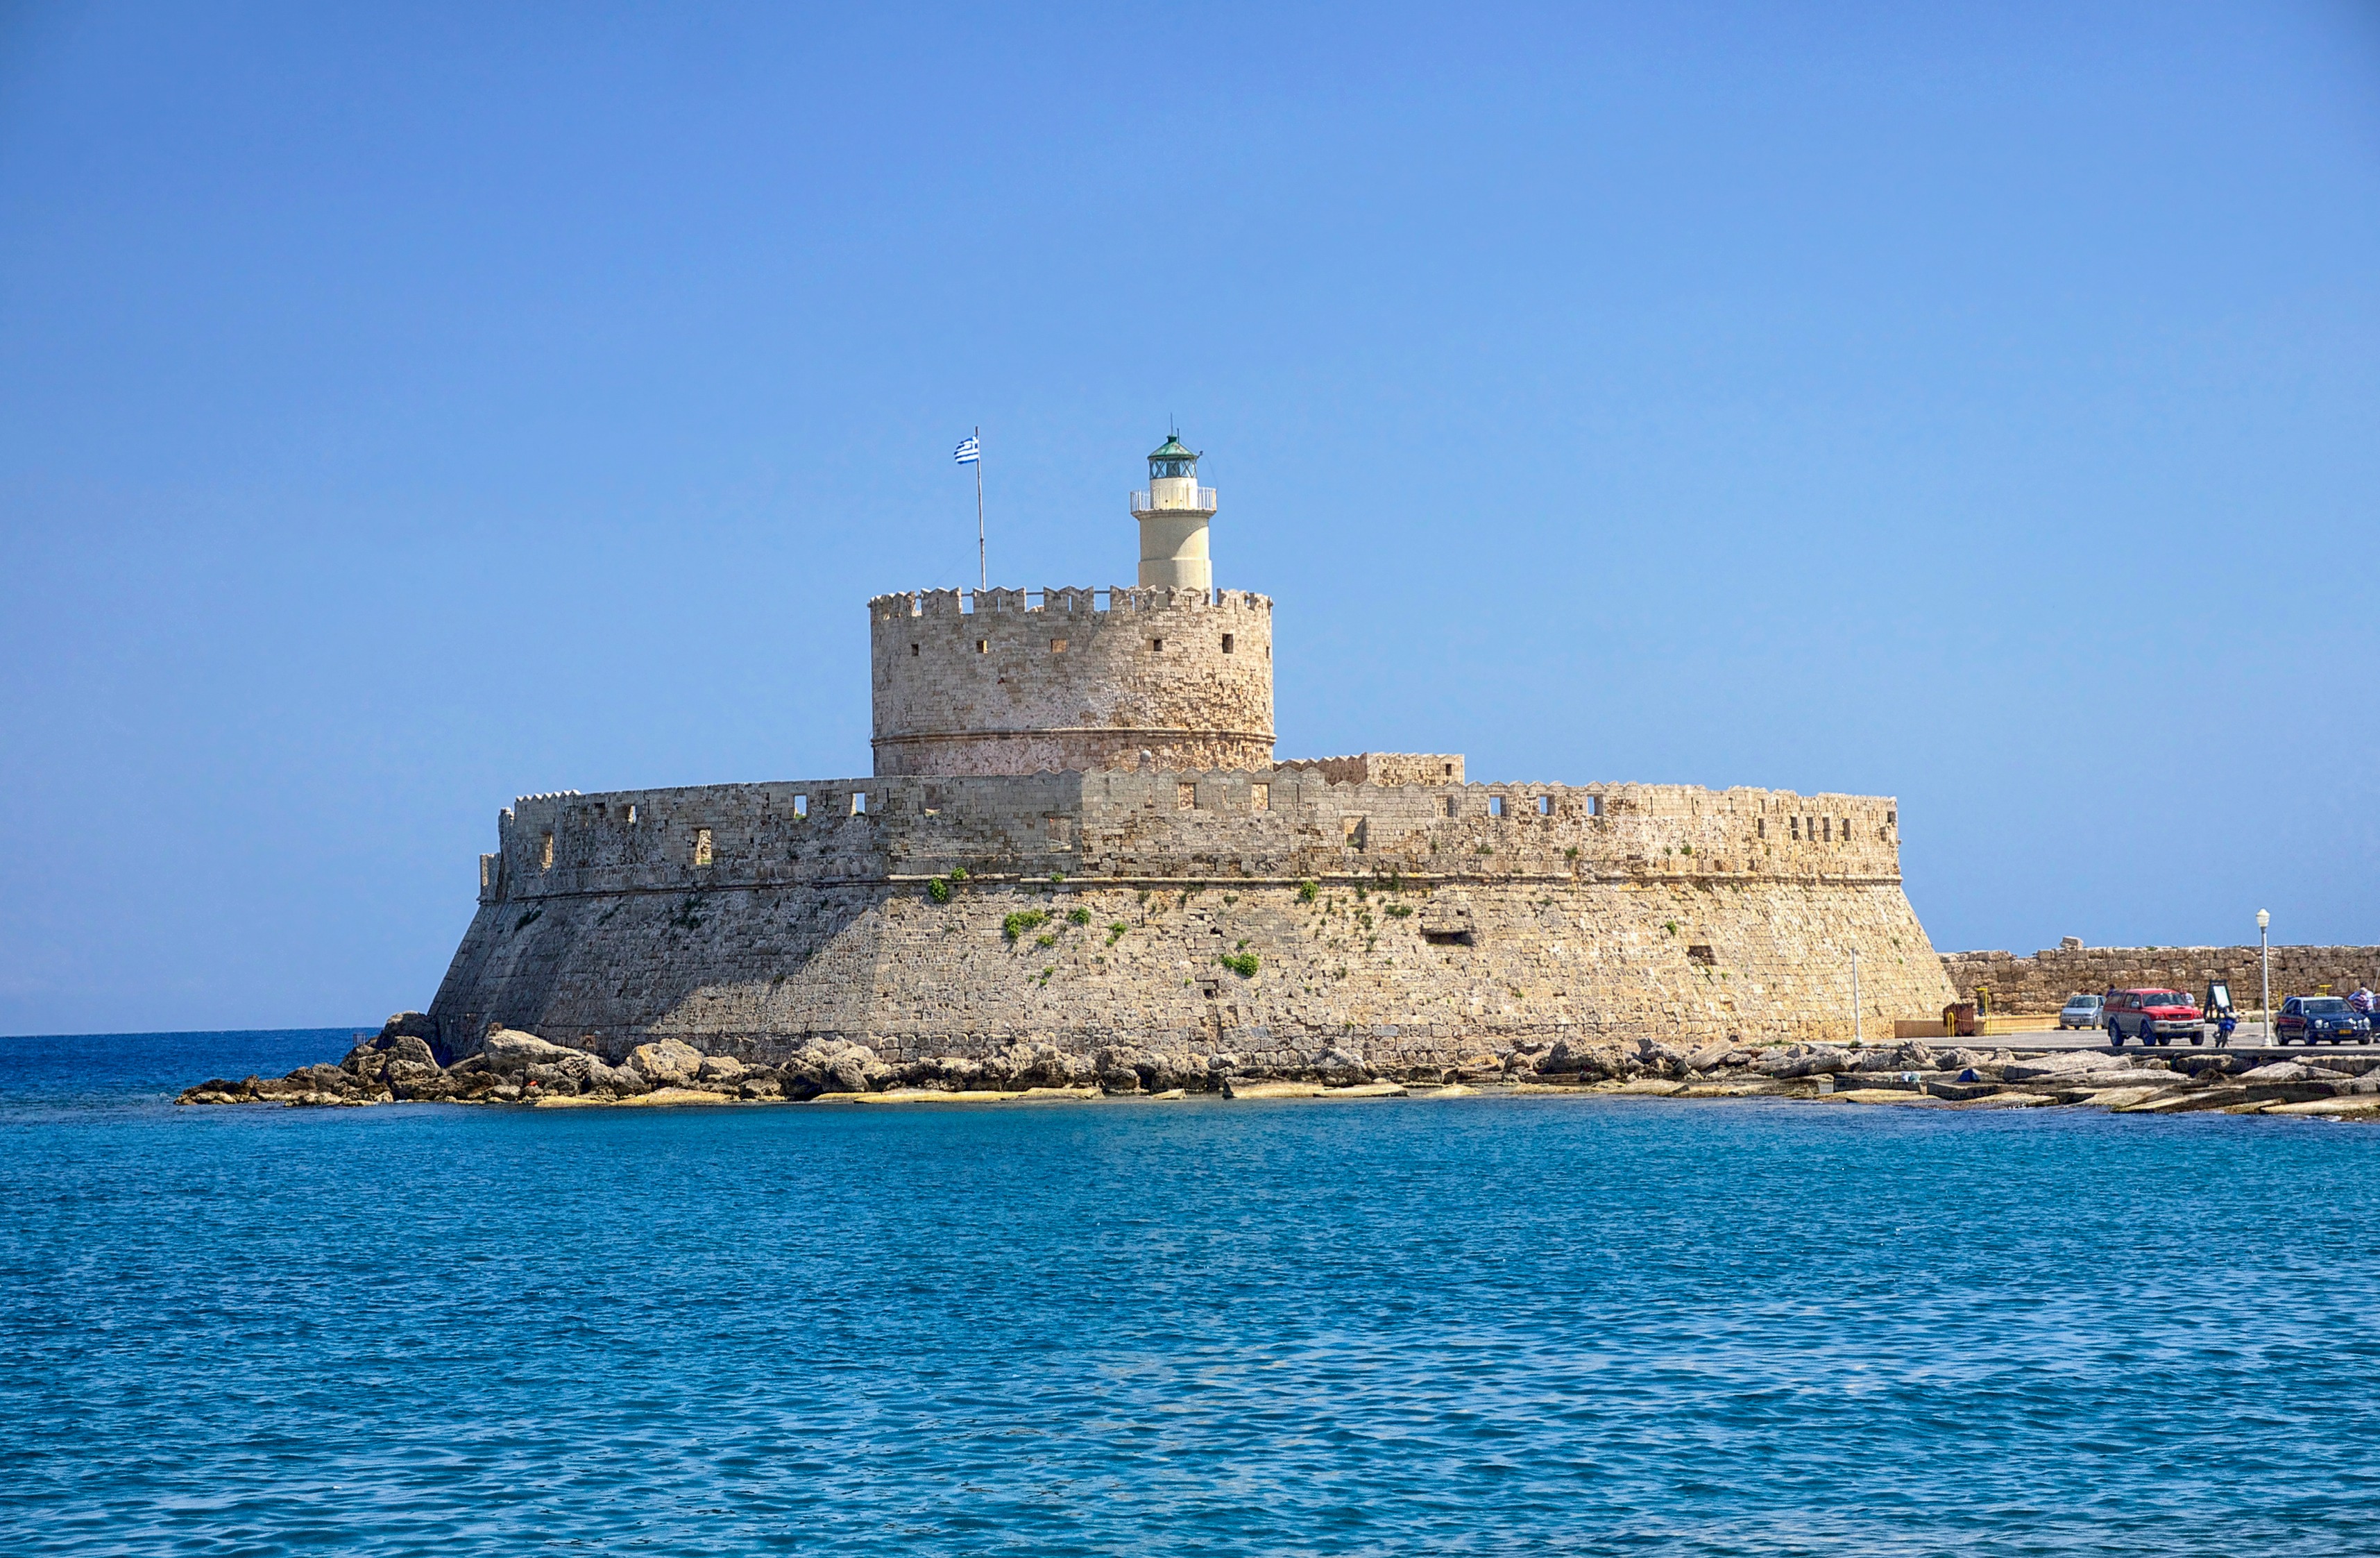
sea, coast, water, nature, ocean, architecture, sky, vacation, cliff, tower, bay, castle, landmark, historic, fortification, terrain, outside, clouds, fortress, greece, cape, rhodes, fort saint nicolas